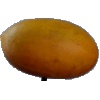
Label: Cucumber Ripe 2